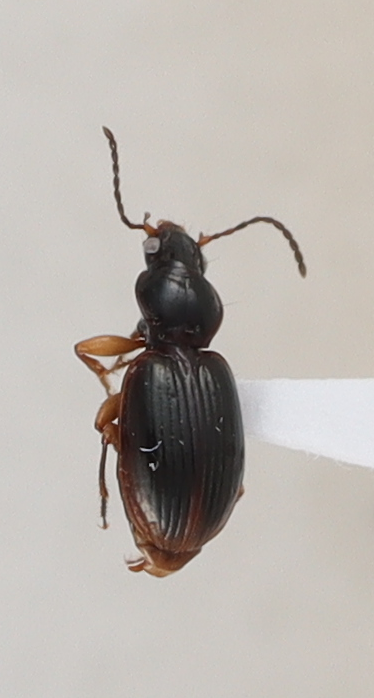
Scientific name: Mecyclothorax konanus
Plot: 6
Trap: E
Collected: 20230531